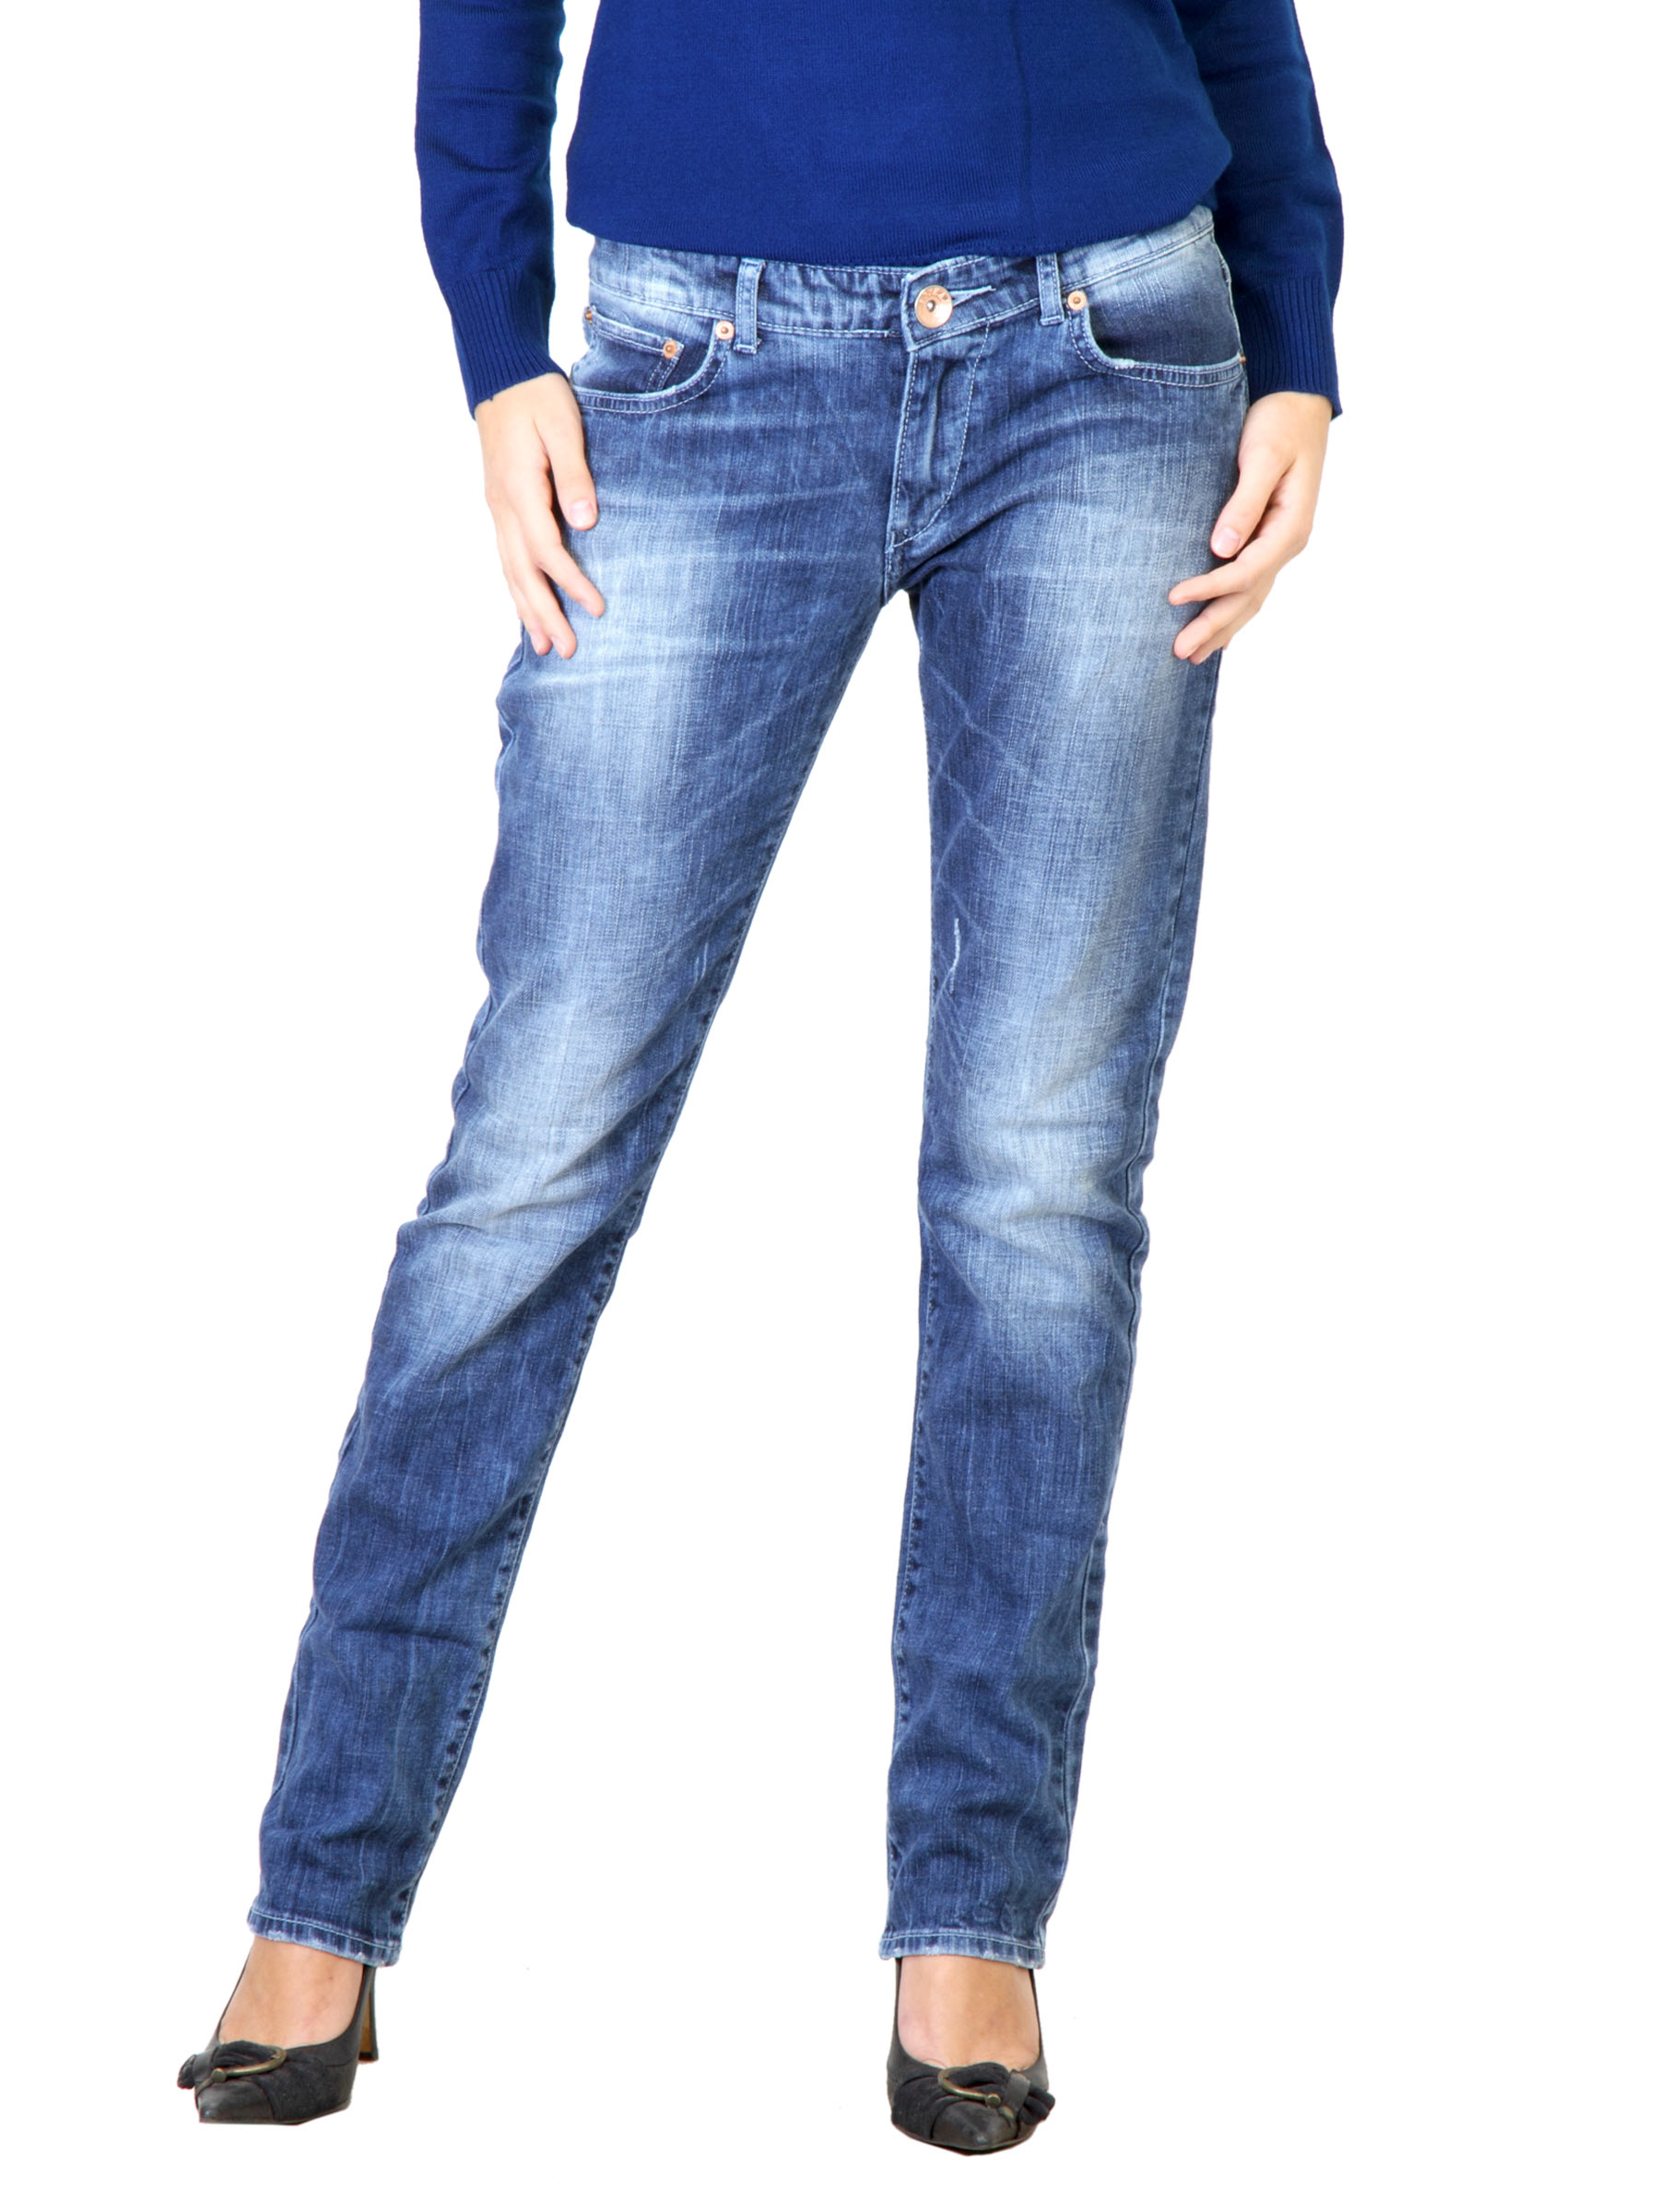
Spykar Women Blue Washed Jeans
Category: Apparel / Bottomwear / Jeans
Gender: Women
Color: Blue
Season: Fall 2011
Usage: Casual